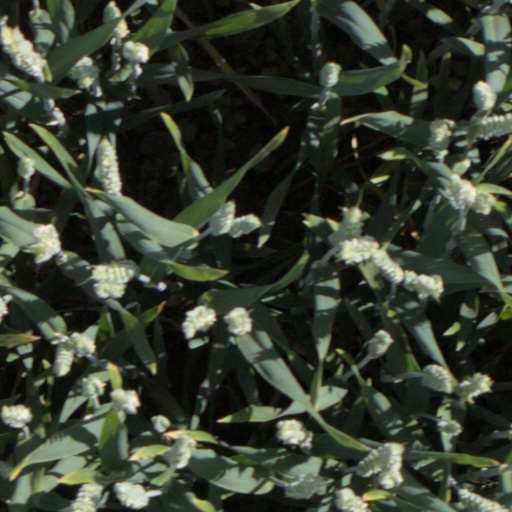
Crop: wheat